Anti-climb paint

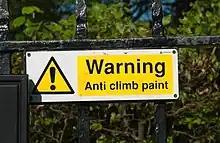
A sign on a fence in Greenwich, England, advising of the use of anti-climb paint

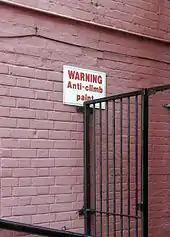
Anti-climb paint on a gate in the UK

Anti-climb paint (also known as non-drying paint, anti-intruder paint, anti-vandal grease) is a class of paint consisting of a thick oily coating that is applied with a stiff brush, trowel or by hand using a protective glove. In appearance it is similar to smooth gloss paint when applied but it remains slippery for a minimum of three years, thereby hindering an intruder from gaining a foothold.